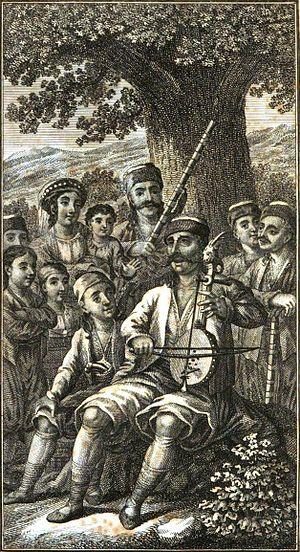
Marko Mrnjavčević était de jure le roi des Serbes de 1371 à 1395, tandis que de facto, il n'a régné que sur un territoire de la Macédoine occidentale centré autour de Prilep. Il est connu sous plusieurs noms, Prince Marko et Roi Marko, tous utilisés par la tradition orale des Slaves du sud, pour laquelle il est devenu un personnage important pendant l'occupation ottomane des Balkans.